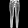
Label: Trouser